History of civil rights in the United States

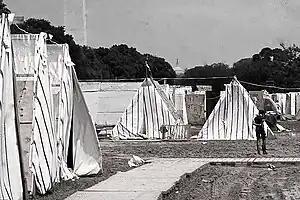
A 3,000-person shantytown called Resurrection City was established in 1968 on the National Mall as part of the Poor People's Campaign.

St. Augustine was famous as the "Nation's Oldest City", founded by the Spanish in 1565. It became the stage for a great drama leading up to the passage of the landmark Civil Rights Act of 1964. A local movement, led by Robert B. Hayling, a black dentist and Air Force veteran affiliated with the NAACP, had been picketing segregated local institutions since 1963. In the fall of 1964, Hayling and three companions were brutally beaten at a Ku Klux Klan rally.